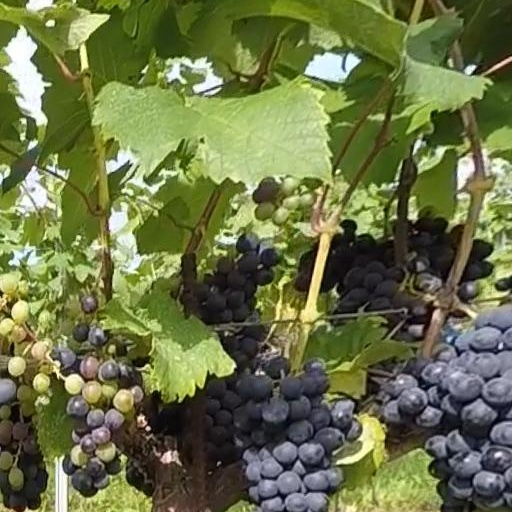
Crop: grape